Postage stamps and postal history of Tibet

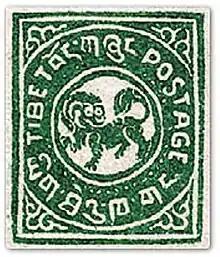
Tibetan snow lion postage stamp. 1912 issue

This is a survey of the postage stamps and postal history of Tibet.